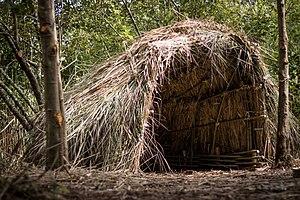
La période de l'Irlande primitive s'étend du Mésolithique jusqu'à l'adoption officielle du christianisme autour du Vᵉ siècle. On peut distinguer quatre grandes périodes : le Mésolithique, le Néolithique, l'âge du Bronze et la période Celte. Le mésolithique est caractérisé par un peuplement faible de chasseurs-cueilleurs.